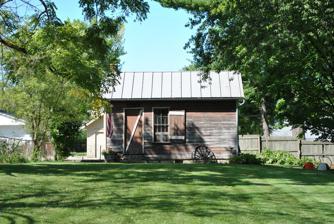
Building: Pataskala Jail
Country: United States of America
Year built: 1892
Historic jail United States historic place Pataskala Jail U.S. National Register of Historic Places Pataskala Jail Location Main St., Pataskala, Ohio Coordinates 39°59′56″N 82°40′32″W / 39.99888°N 82.67544°W / 39.99888; -82.67544 Area less than one acre Built 1892 MPS Pataskala MRA NRHP reference No. 83001997 Added to NRHP September 22, 1983 The Pataskala Jail , off Main Street in Pataskala, Ohio , was constructed in 1892 by the village of Pataskala as its first jail. The structure was originally located at the corner of Front and Poplar Streets, “on the north side of Front Street, halfway between Main Street and Township Road.” The jail was disestablished in 1916. In 1978 the structure was moved to its current location on South Main Street. The Pataskala Jail was added to the National Register of Historic Places on September 22, 1983. It was listed on the National Register as a follow-on to a 1980 study of historic resources in Pataskala. Architecture The jail is considered a vernacular structure. Constructed by a local builder, the one-story, 12- by 20-foot building is made of two-by-fours laid flat on top of each other, rather than on edge, to make the walls thicker. The boards were then "spiked together, using spikes long enough to go through three of these 2 by 4s." Horizontal siding covers the exterior. Its gabled roof was originally rolled asphalt. Today, the structure has a steel roof, aluminum gutters, and chimney. The interior is divided into two cells and an anterior room. The anterior room has a window and stove. Each cell has a wooden bunk and one barred window with shutters. The bars are on the outside of the cell windows, but on the inside of the anterior room, and "are made of flat steel instead of round." History of use Few people were ever sent to the Pataskala Jail. In correspondence to historian Carolyn Bentz, longtime Pataskala resident Clint Baird noted that “only six Pataskala citizens were ever jailed there.” They include one woman, four teenaged boys who raided a strawberry patch, and an adult male. According to news reports, Donald Moreland was held on March 30, 1911, “In the little jail at Pataskala” on murder charges before he was transferred to the Licking County Jail in Newark, Ohio . On June 18, 1894, the Newark Advocate reported that Terry Grimm and Joe Thrapp broke into the Baltimore & Ohio Railroad ticket office at Pataskala at 3:00 am. The two men were caught in the act of breaking into the Depot’s safe. Thrapp escaped, but was shot, while Grimm “was at once jailed in the village.” Most frequently, the jail was used by transients riding the rails. Pataskala was a common stop for the "many coal-burning freight trains that stopped here [in Pataskala] to get water, the water tank being located just east of town at the creek." With a coal-burning stove and wooden cots in the cells, the jail offered shelter, heat, and a place to cook food. At one point, the jail caught fire, and a hole in the ceiling above the stove still remains. Closure The Pataskala Jail was decommissioned in 1916, upon completion of the Pataskala Town Hall. Because the town hall included an interior jail as part of its design, the old Pataskala Jail was no longer needed. After its decommission, the structure was used to store grain. Relocation In 1978, "to prevent its destruction," the decommissioned jail was relocated to its current location at a private residence on South Main Street. The structure was loaded onto a trailer and driven to its new location. A man was positioned on the jail's roof during the relocation to raise up the electrical lines with a pole, to keep them intact as the building passed underneath. The jail is visible from Main St., and it is nearly adjacent to an alley which goes by the property. References